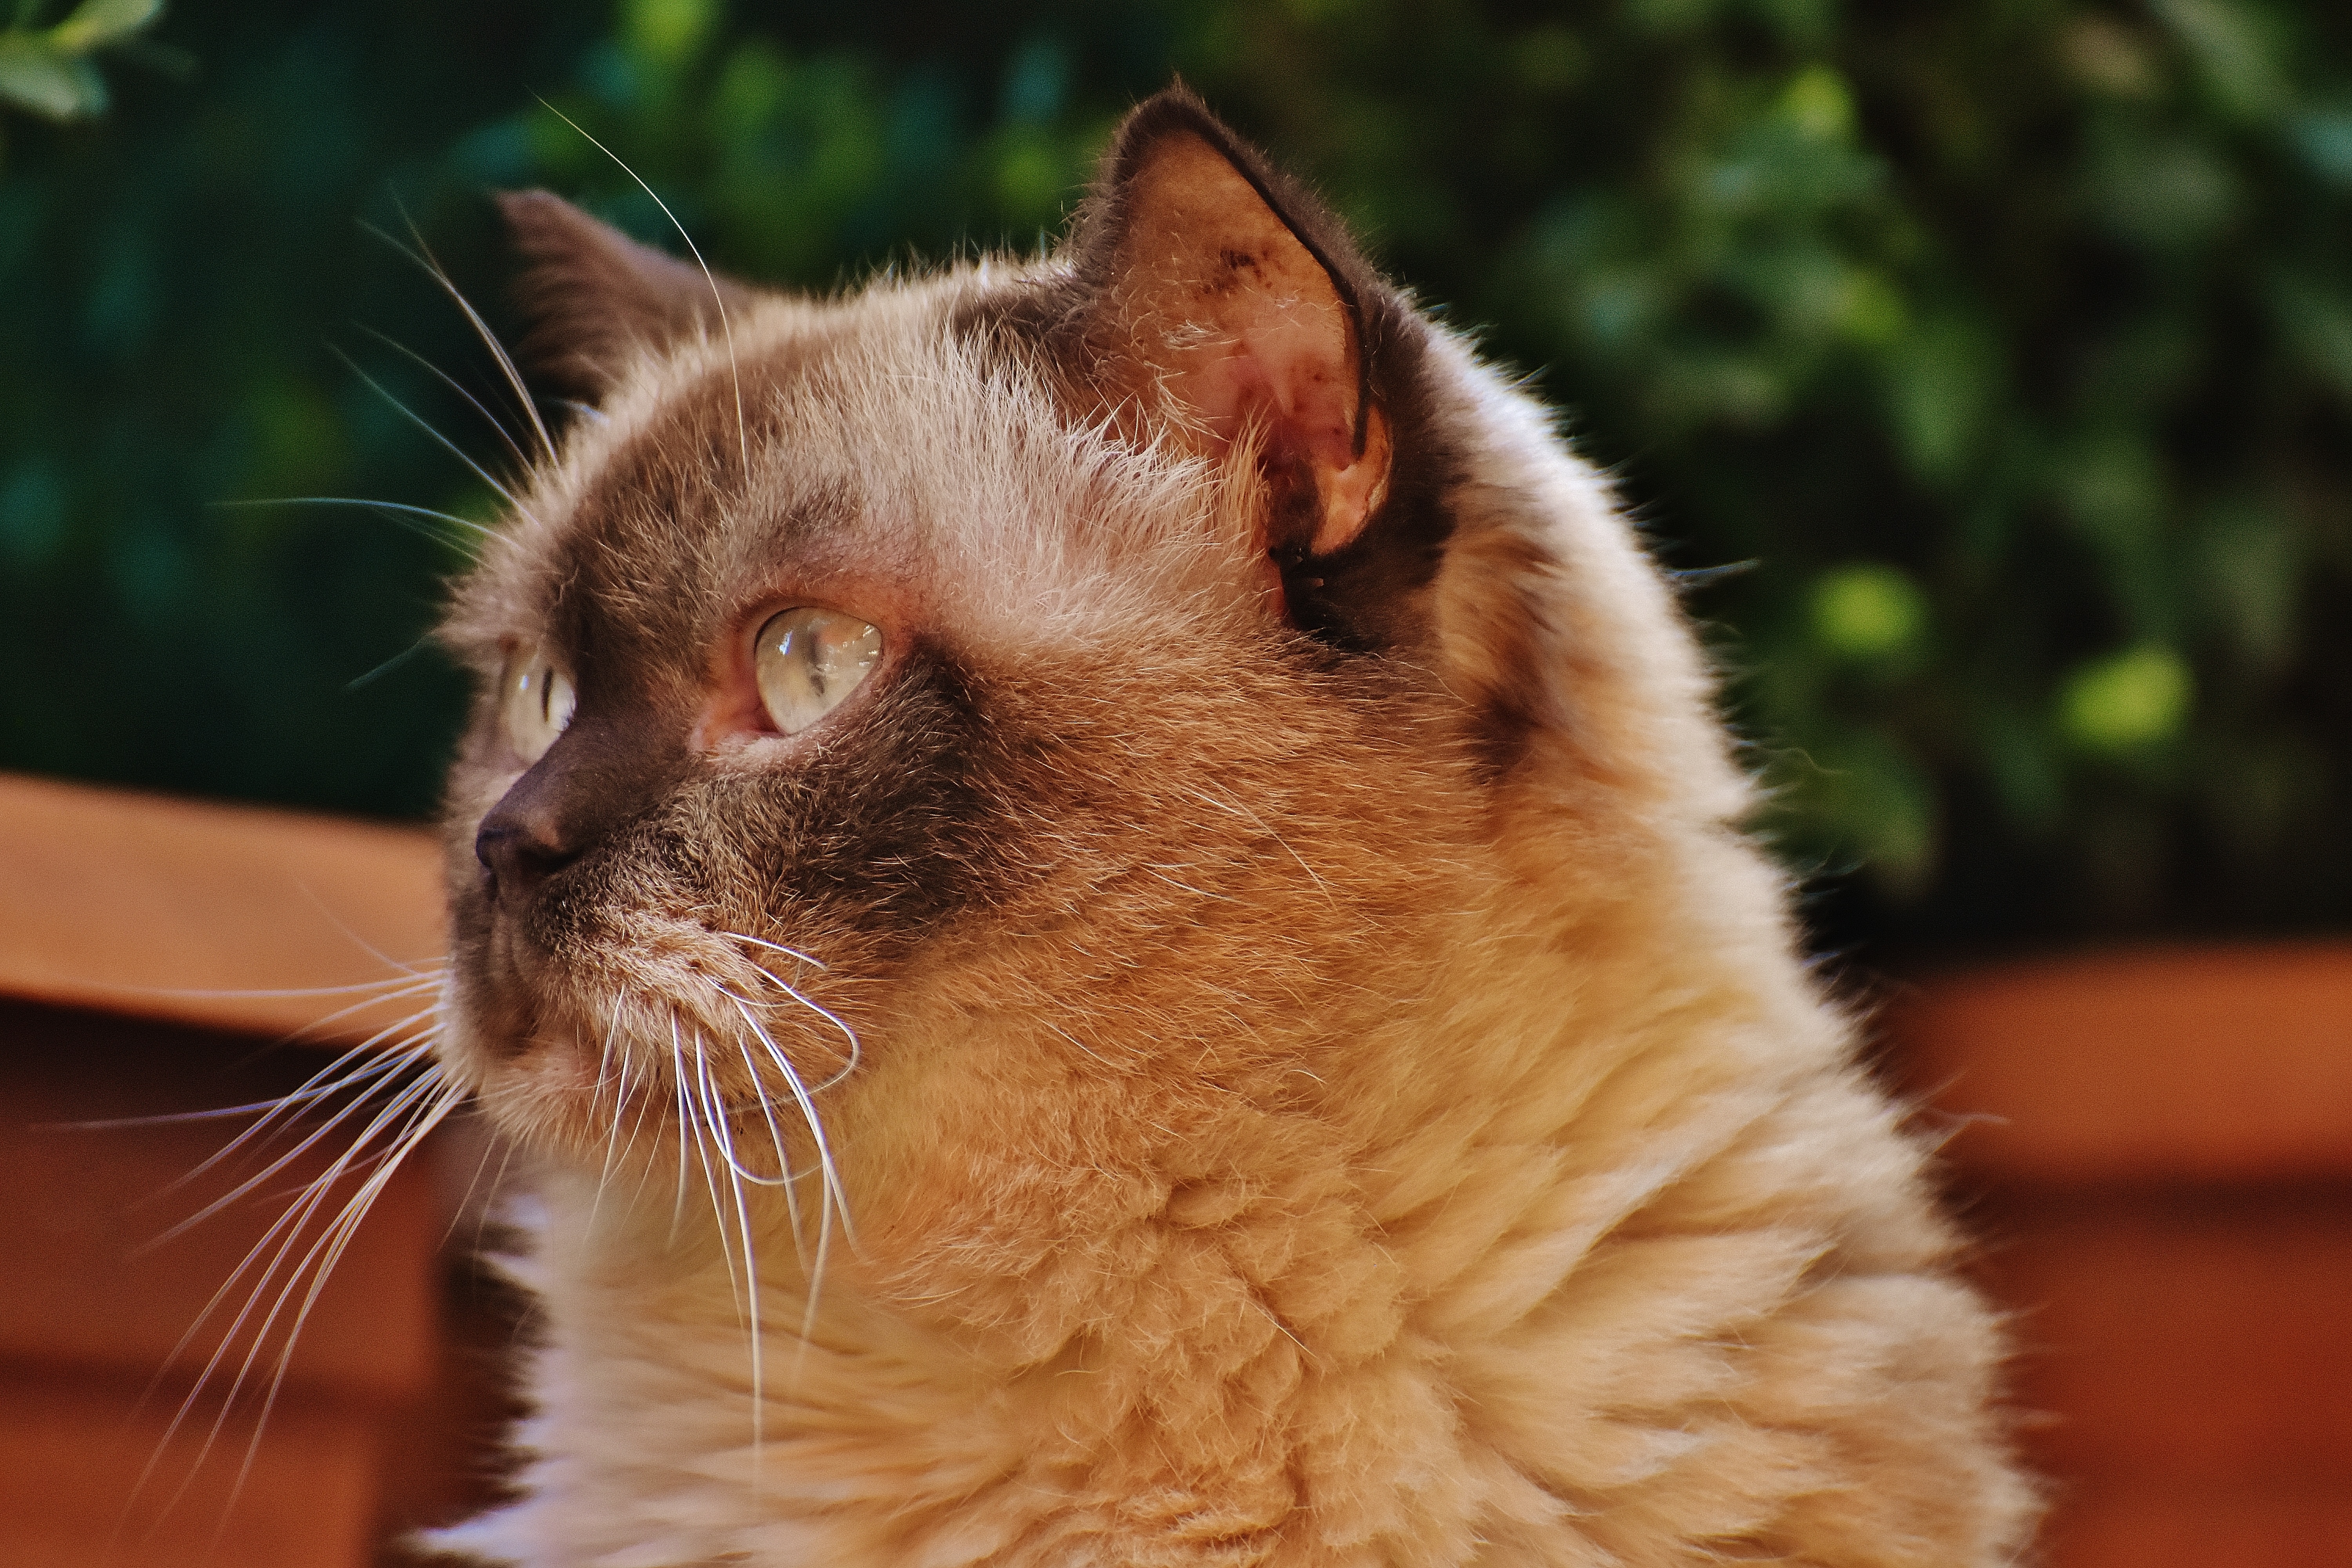
sweet, cute, fur, kitten, cat, brown, mammal, fauna, blue eye, close up, thoroughbred, nose, whiskers, relaxation, snout, beige, vertebrate, mieze, relaxed, british shorthair, tabby cat, european shorthair, small to medium sized cats, cat like mammal, carnivoran, domestic short haired cat, domestic long haired cat